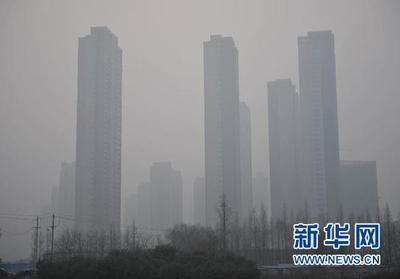
Weather: foggy or hazy